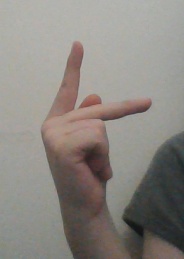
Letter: dha